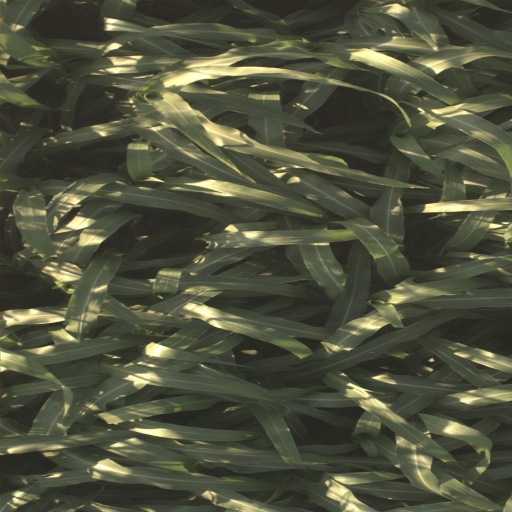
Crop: sorghum